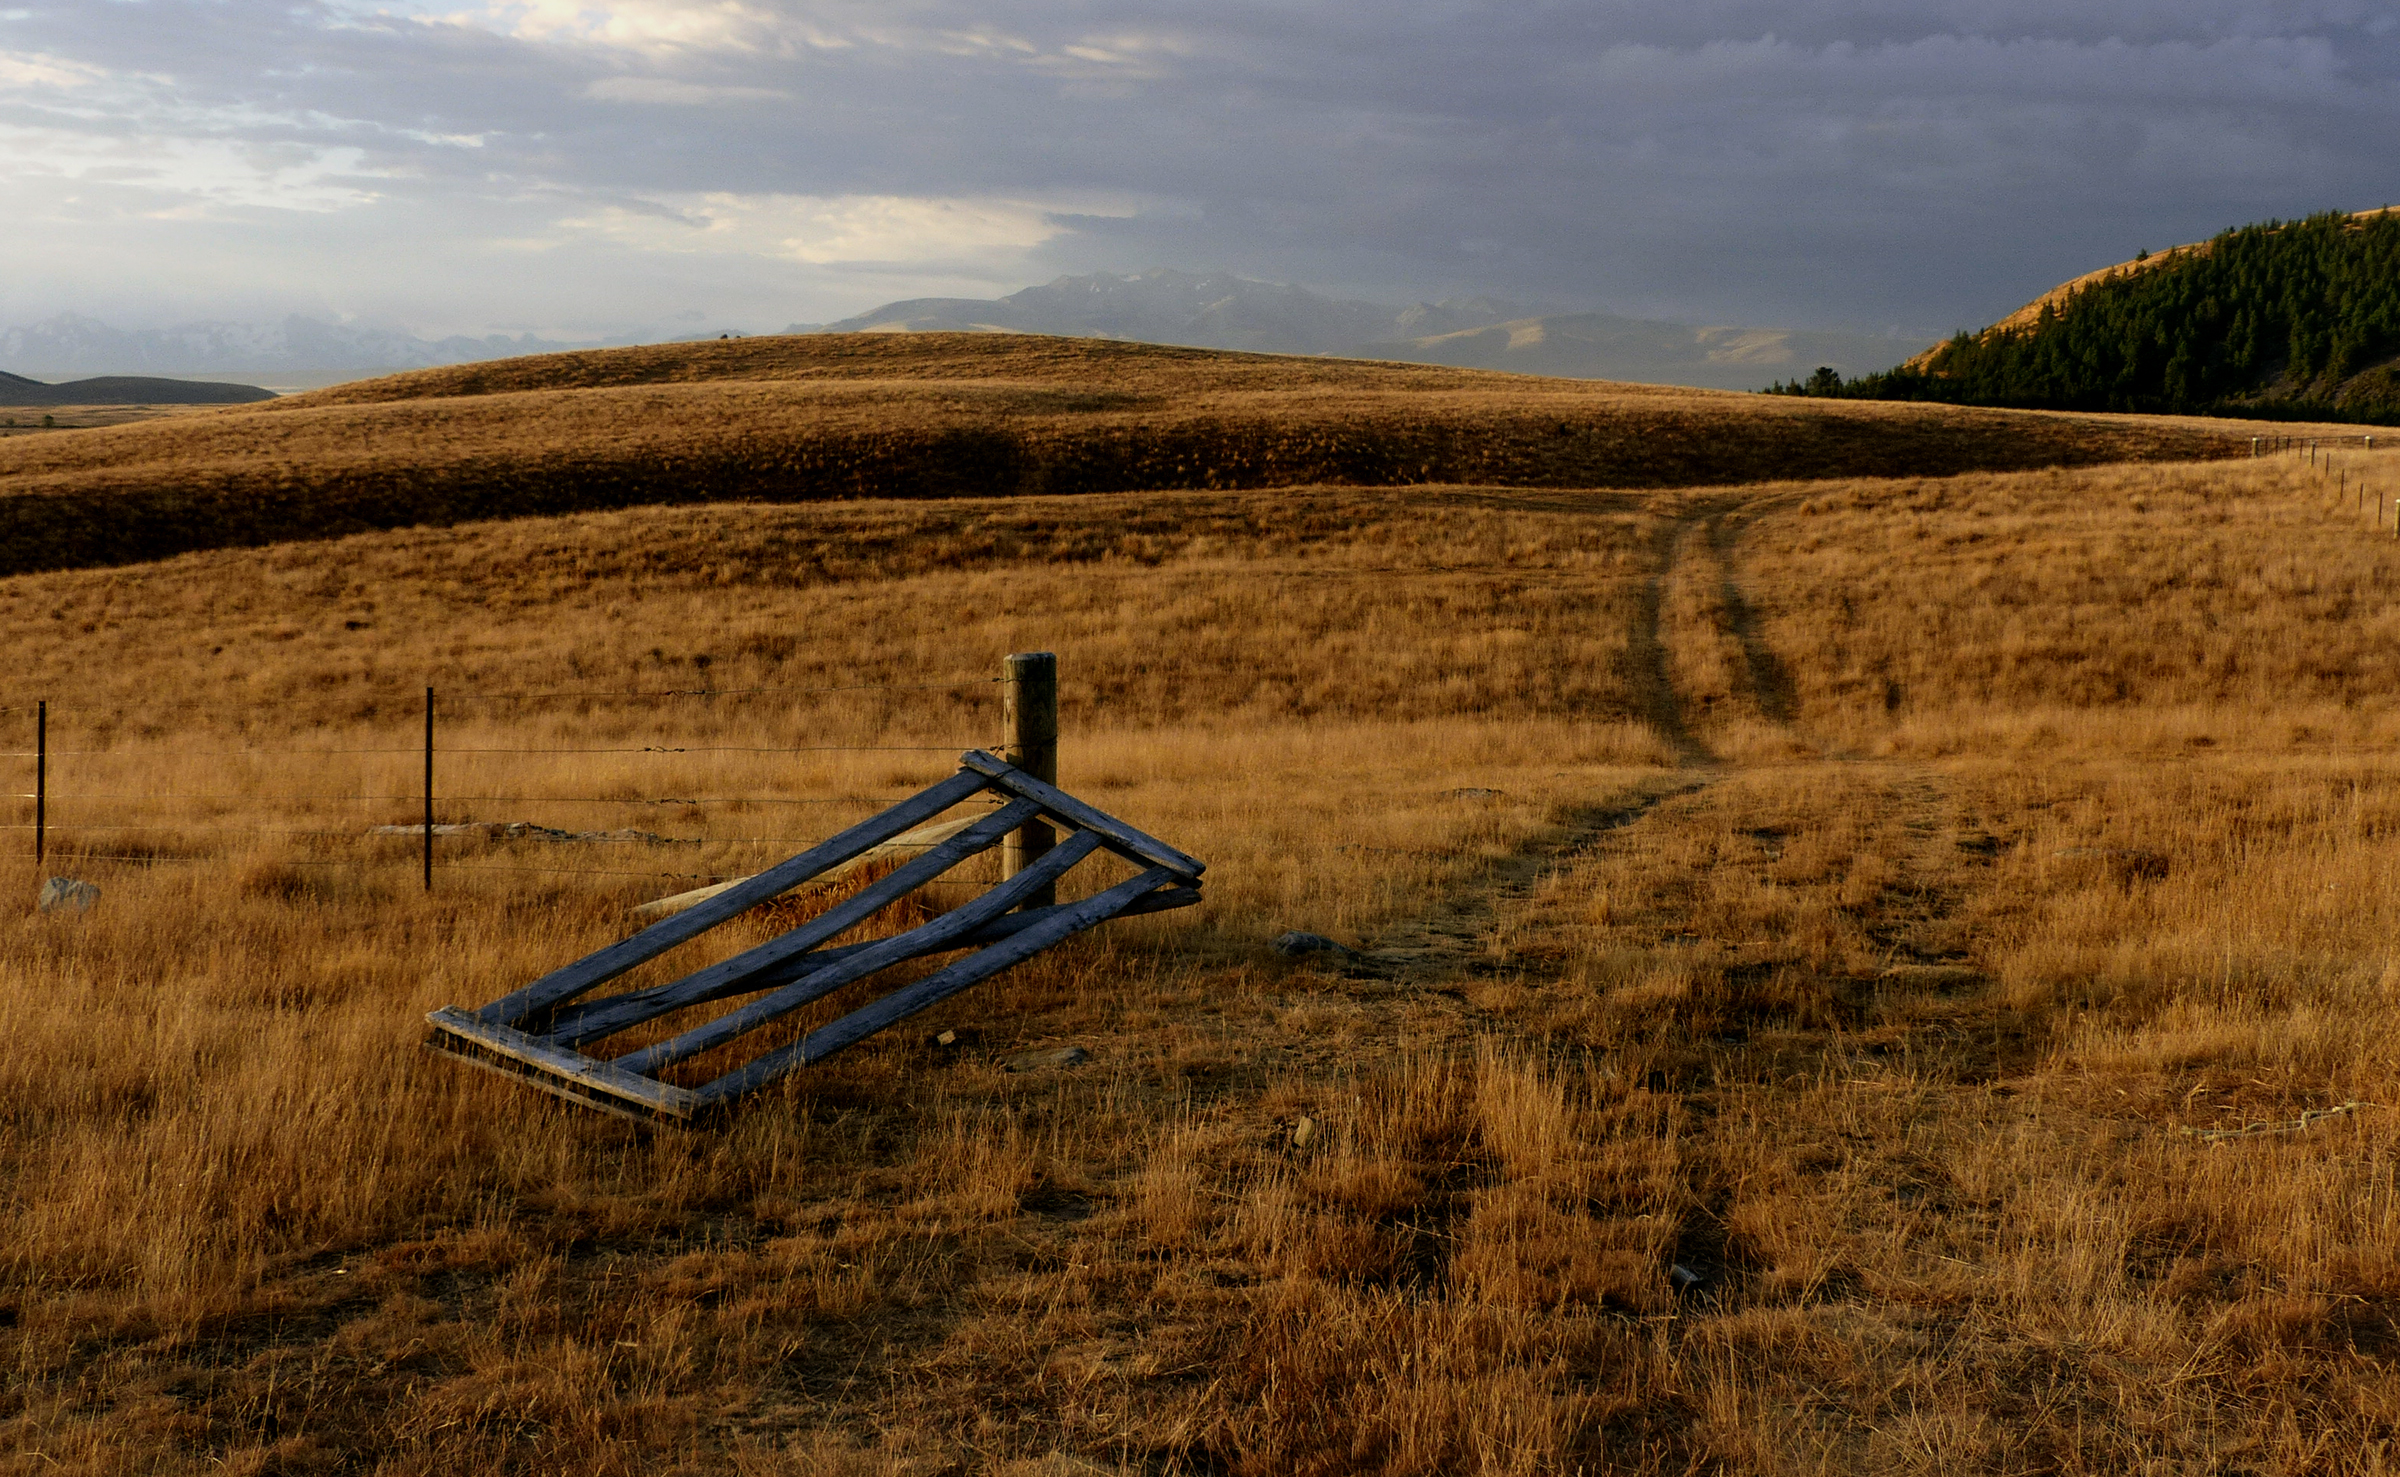
landscape, grass, horizon, wilderness, mountain, sunset, field, farm, prairie, hill, rural, crop, soil, agriculture, plain, grassland, wetland, plateau, flickrelite, habitat, tekapo, ecosystem, cairnsgolfcoursetekapo, steppe, rural area, natural environment, grass family